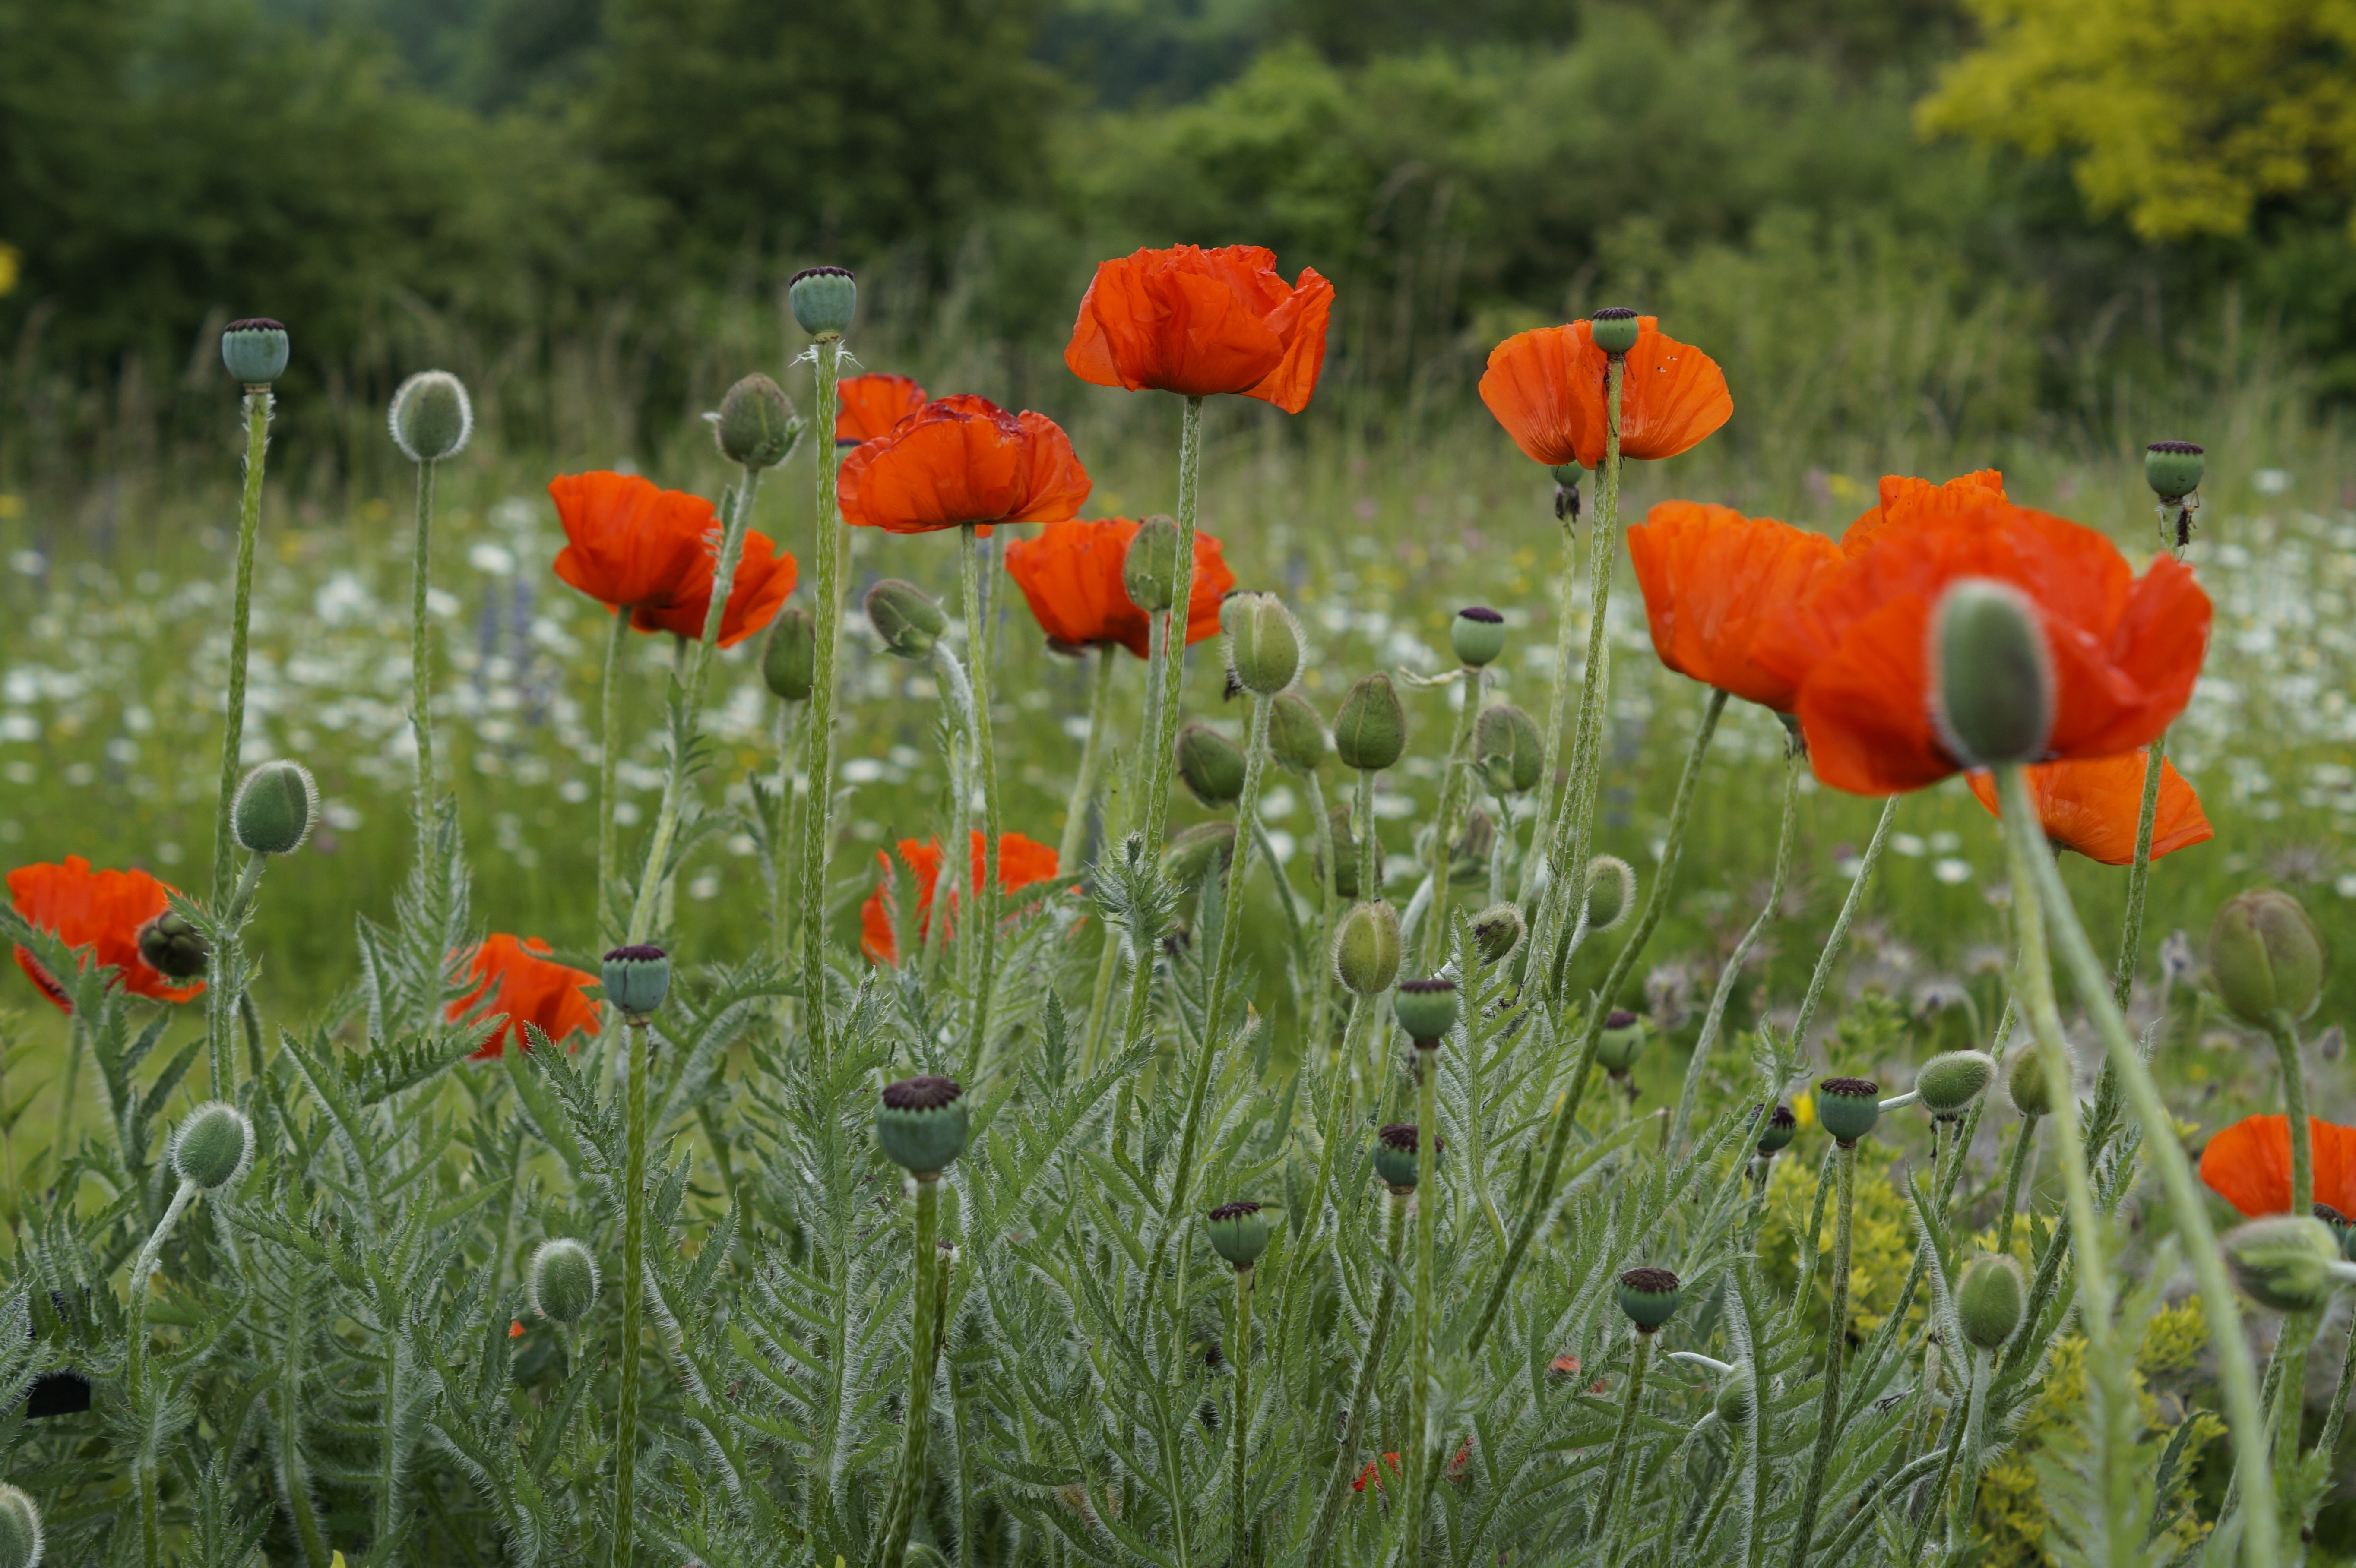
grass, blossom, light, plant, field, meadow, prairie, flower, bloom, summer, red, flora, wildflower, klatschmohn, grassland, bright, poppy, poppies, bud, coquelicot, flowering plant, eschscholzia californica, land plant, poppy family